Anthony Milner (historian)

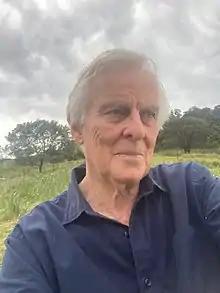
Milner in December 2021

Anthony Crothers Milner is an Australian historian of Southeast Asia, focused primarily on the history of ideas, and a commentator on Australia-Asia relationships.